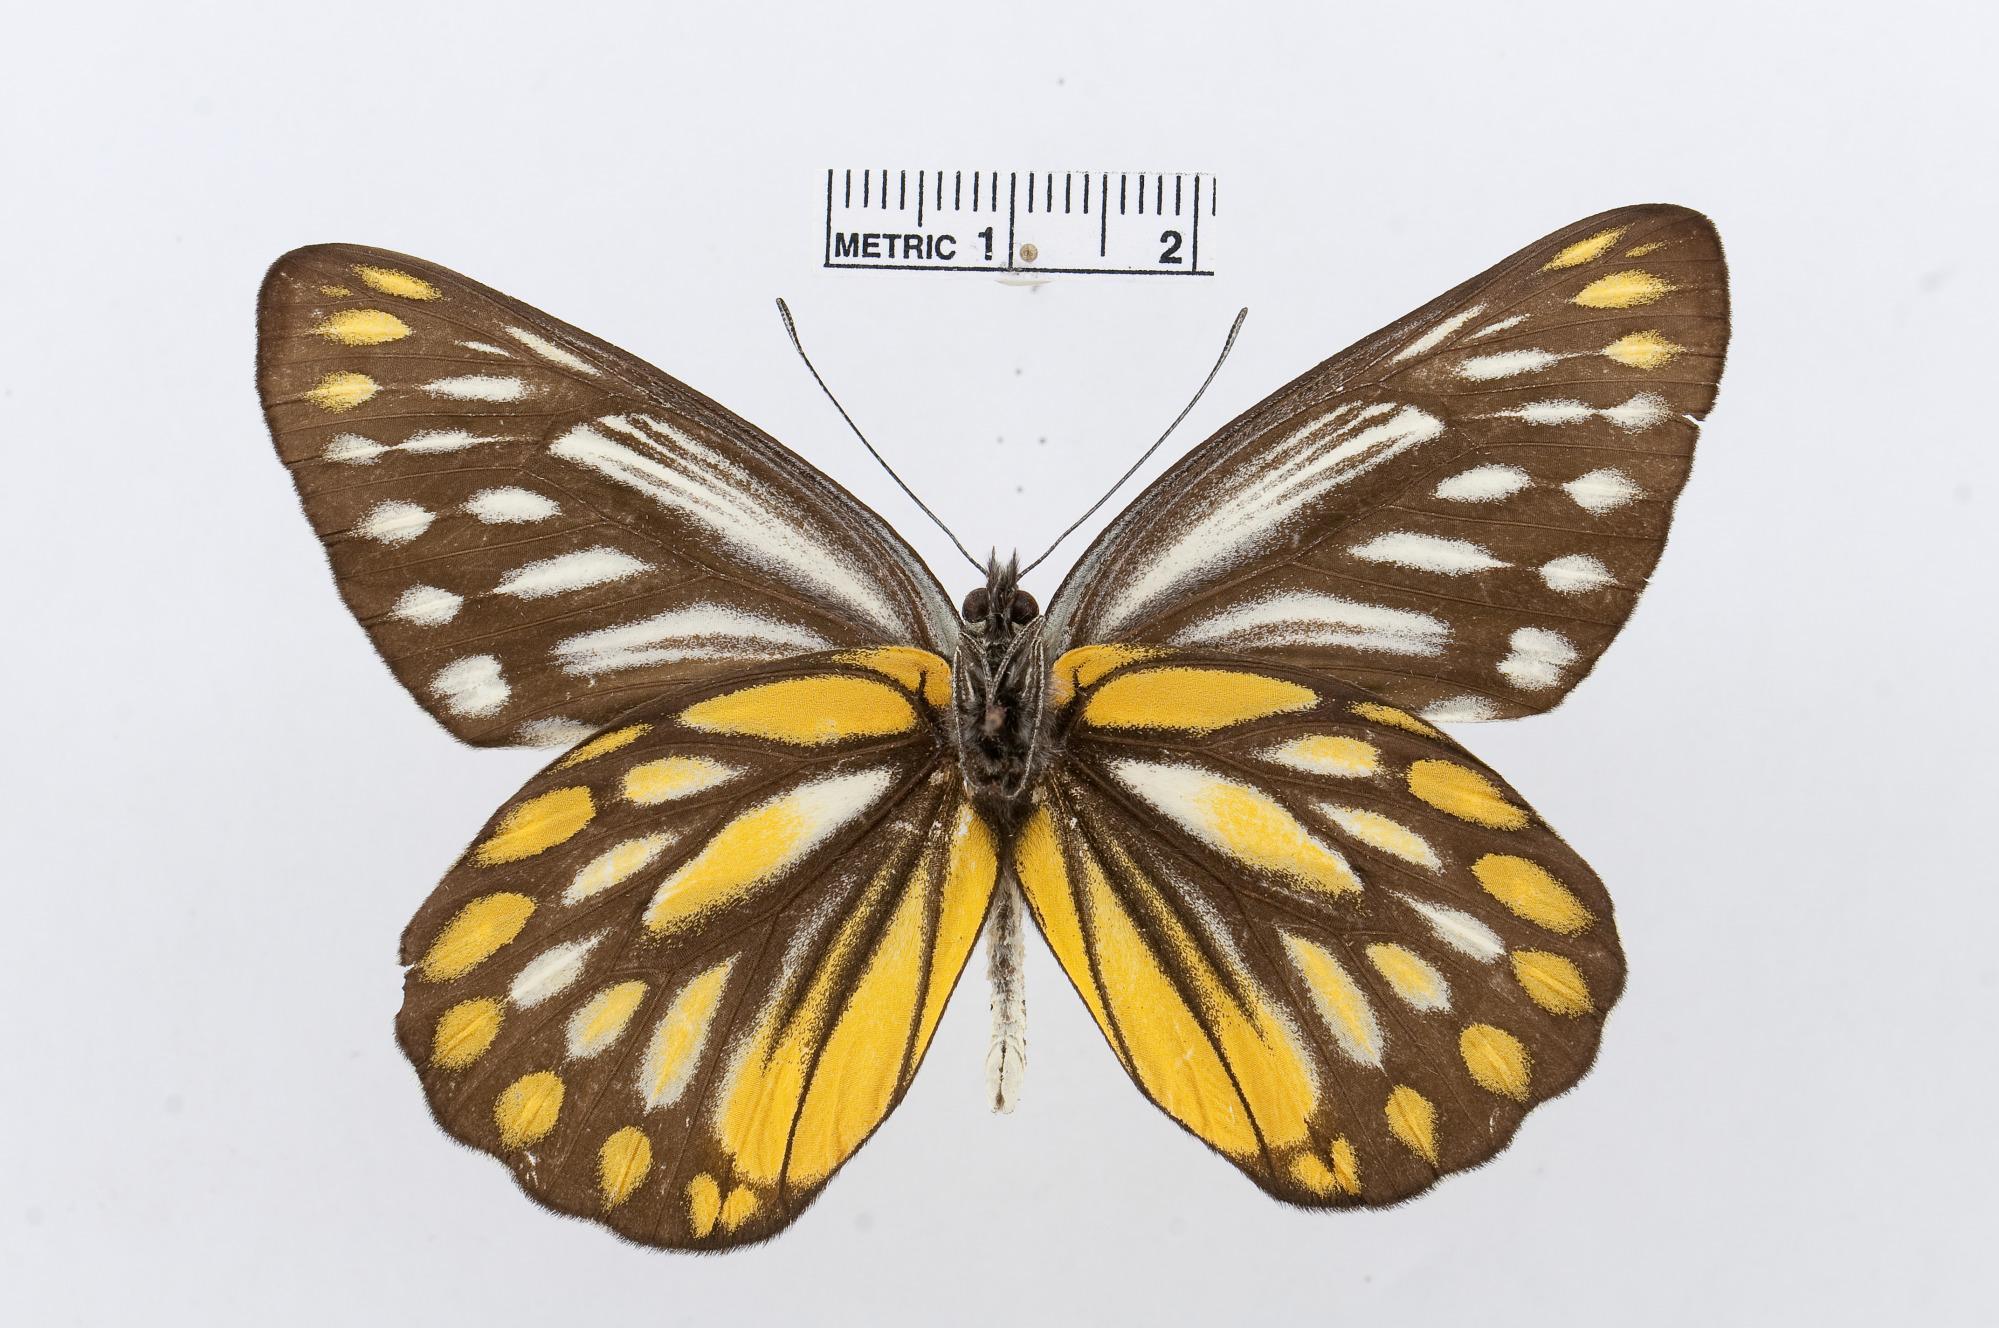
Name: Delias lativitta
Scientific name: Delias lativitta
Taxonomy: Animalia, Arthropoda, Hexapoda, Insecta, Lepidoptera, Pieridae, Pierinae